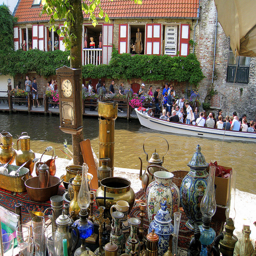
There are a coupe of dozen vases left out.
A boat full of tourists passes through a market place.
Many vases are on display in a window overlooking a canal.
tourist river boat being loaded with passengers from a dock
a scenic area with people traveling in a small boat